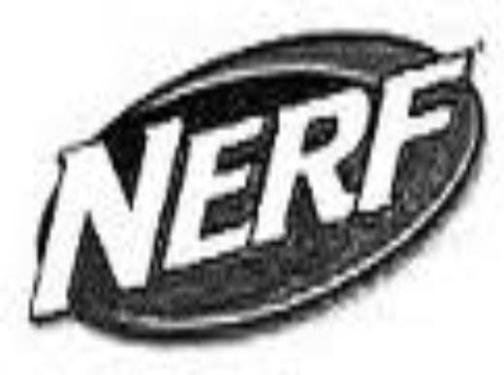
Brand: nerf
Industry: Leisure